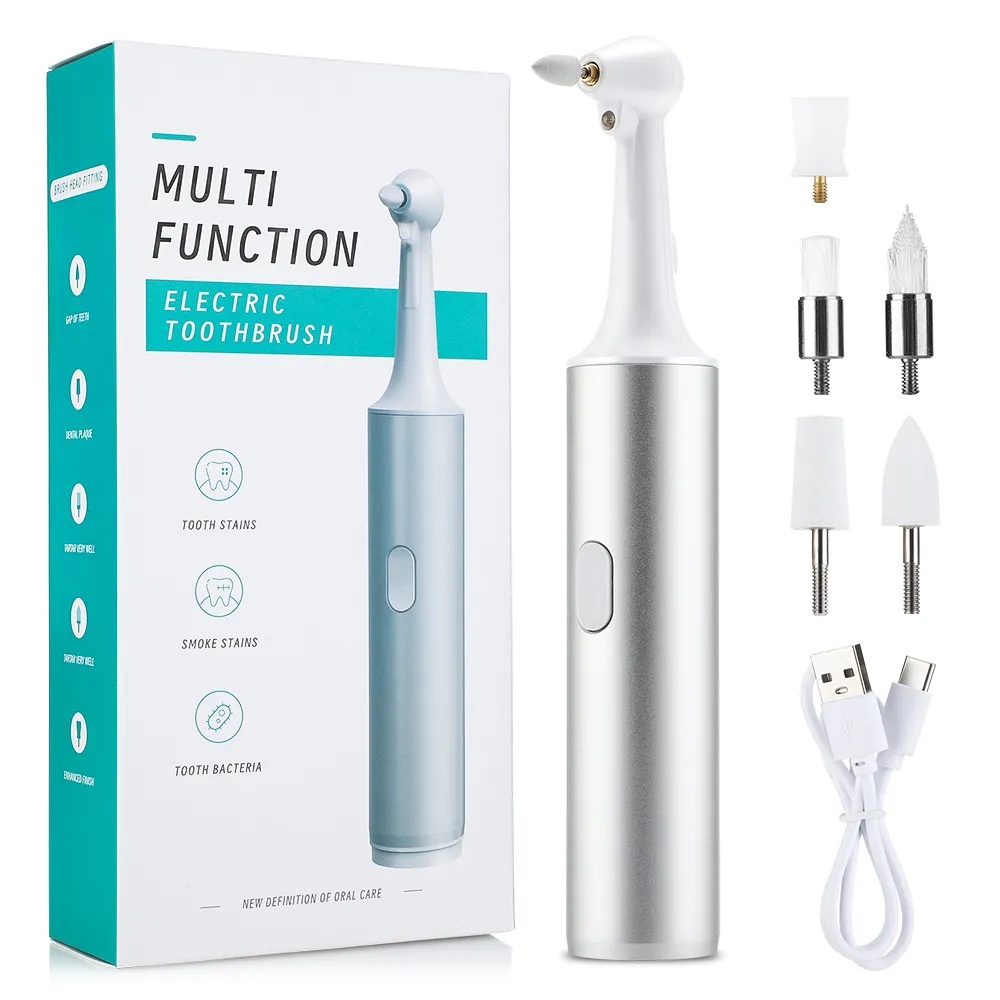
Polisseuse dentaire électrique USB
Brand: DealValley
Polisseuse dentaire électrique USB 🌟 Bienvenue dans l'avenir du soin dentaire avec notre Polisseuse dentaire électrique USB . Découvrez une approche révolutionnaire pour un sourire éclatant et une hygiène bucco-dentaire optimale. Éliminez les taches tenaces avec précision 💫 Blanchiment professionnel des dents Notre polisseuse électrique est spécialement conçue pour éliminer efficacement diverses taches causées par la consommation d'alcool, de tabac, de thé et de café. Obtenez des résultats de blanchiment des dents professionnels dans le confort de votre domicile. Têtes de nettoyage remplaçables Équipée de cinq têtes de nettoyage interchangeables, cette polisseuse dentaire offre une polyvalence exceptionnelle. Éliminez le tartre, la plaque, polissez la surface des dents, améliorez les dents jaunes et rugueuses pour un sourire confiant. Rotation à 360 ° et éclairage LED La tête de nettoyage des dents peut être tournée à 360 °, assurant une élimination efficace des taches. Les perles LED intégrées garantissent une visibilité optimale, laissant aucune chance aux taches de dents de s'échapper. Stockage pratique La base du nettoyeur de dents comporte un compartiment de rangement pour les têtes de nettoyage et un port de charge anti-poussière deux-en-un, offrant une solution pratique pour une utilisation quotidienne. Caractéristiques Techniques 📌 Couleur: Argent Matériau: ABS Capacité de la batterie intégrée: 800mAh Position de l'engrenage: 1 vitesse Vitesse: 14500 ± 15% RPM Puissance nominale: 5W Tension nominale: 3.7V Tension de charge: 5V-1A Temps de charge: environ 2 heures Poids net: 0.1KG Taille du produit: Hauteur 16.5*2.5cm de diamètre Taille d'emballage: 19 9.3 3.8CM Contenu du Pack 📦 Nettoyeur de dents multifonctionnel * 1 Tête plate en silicone 3D * 1 Pointe silicone 3D * 1 Brosse plate * 1 Brosse pointue * 1 Tasse de massage polie * 1 Câble de charge type-c * 1 Manuel * 1 N'attendez plus pour transformer votre routine dentaire. Optez pour la Polisseuse dentaire électrique USB , la clé d'un sourire radieux et d'une santé bucco-dentaire optimale. 🌟
Category: Health & Beauty > Personal Care > Oral Care > Power Flossers